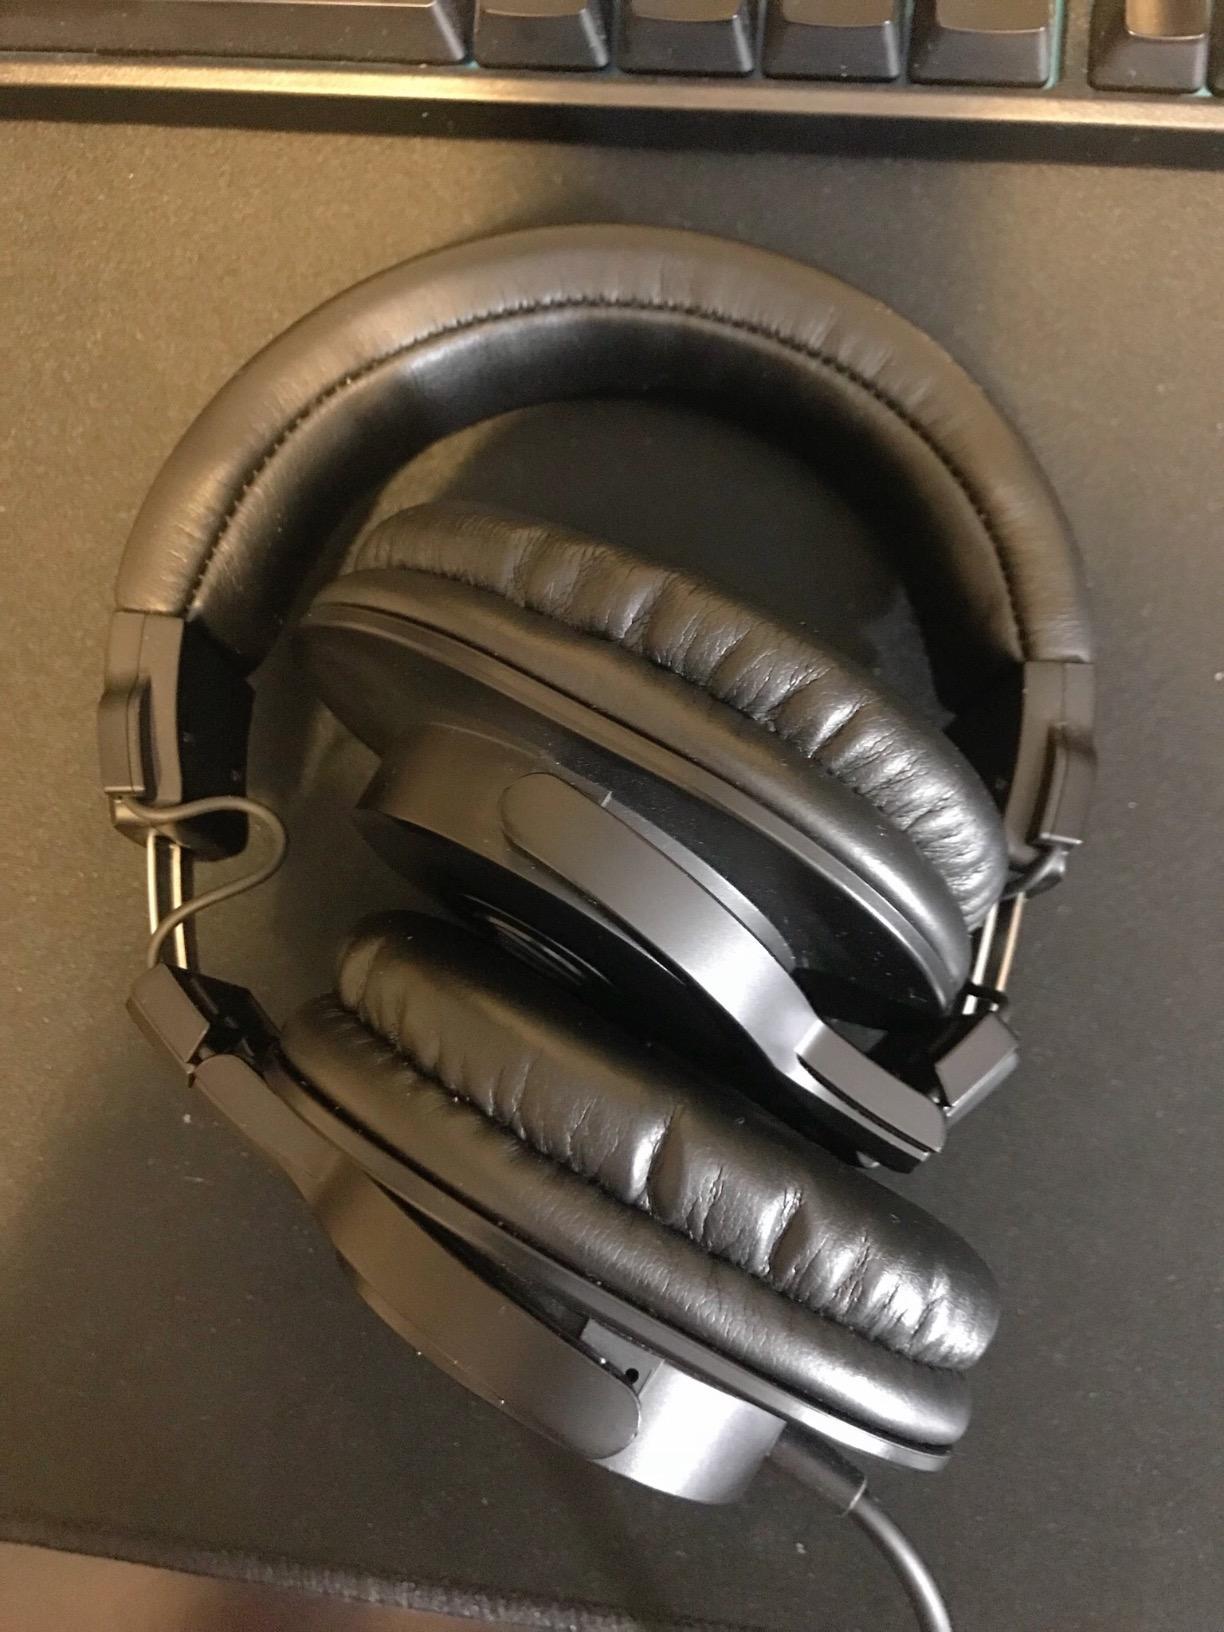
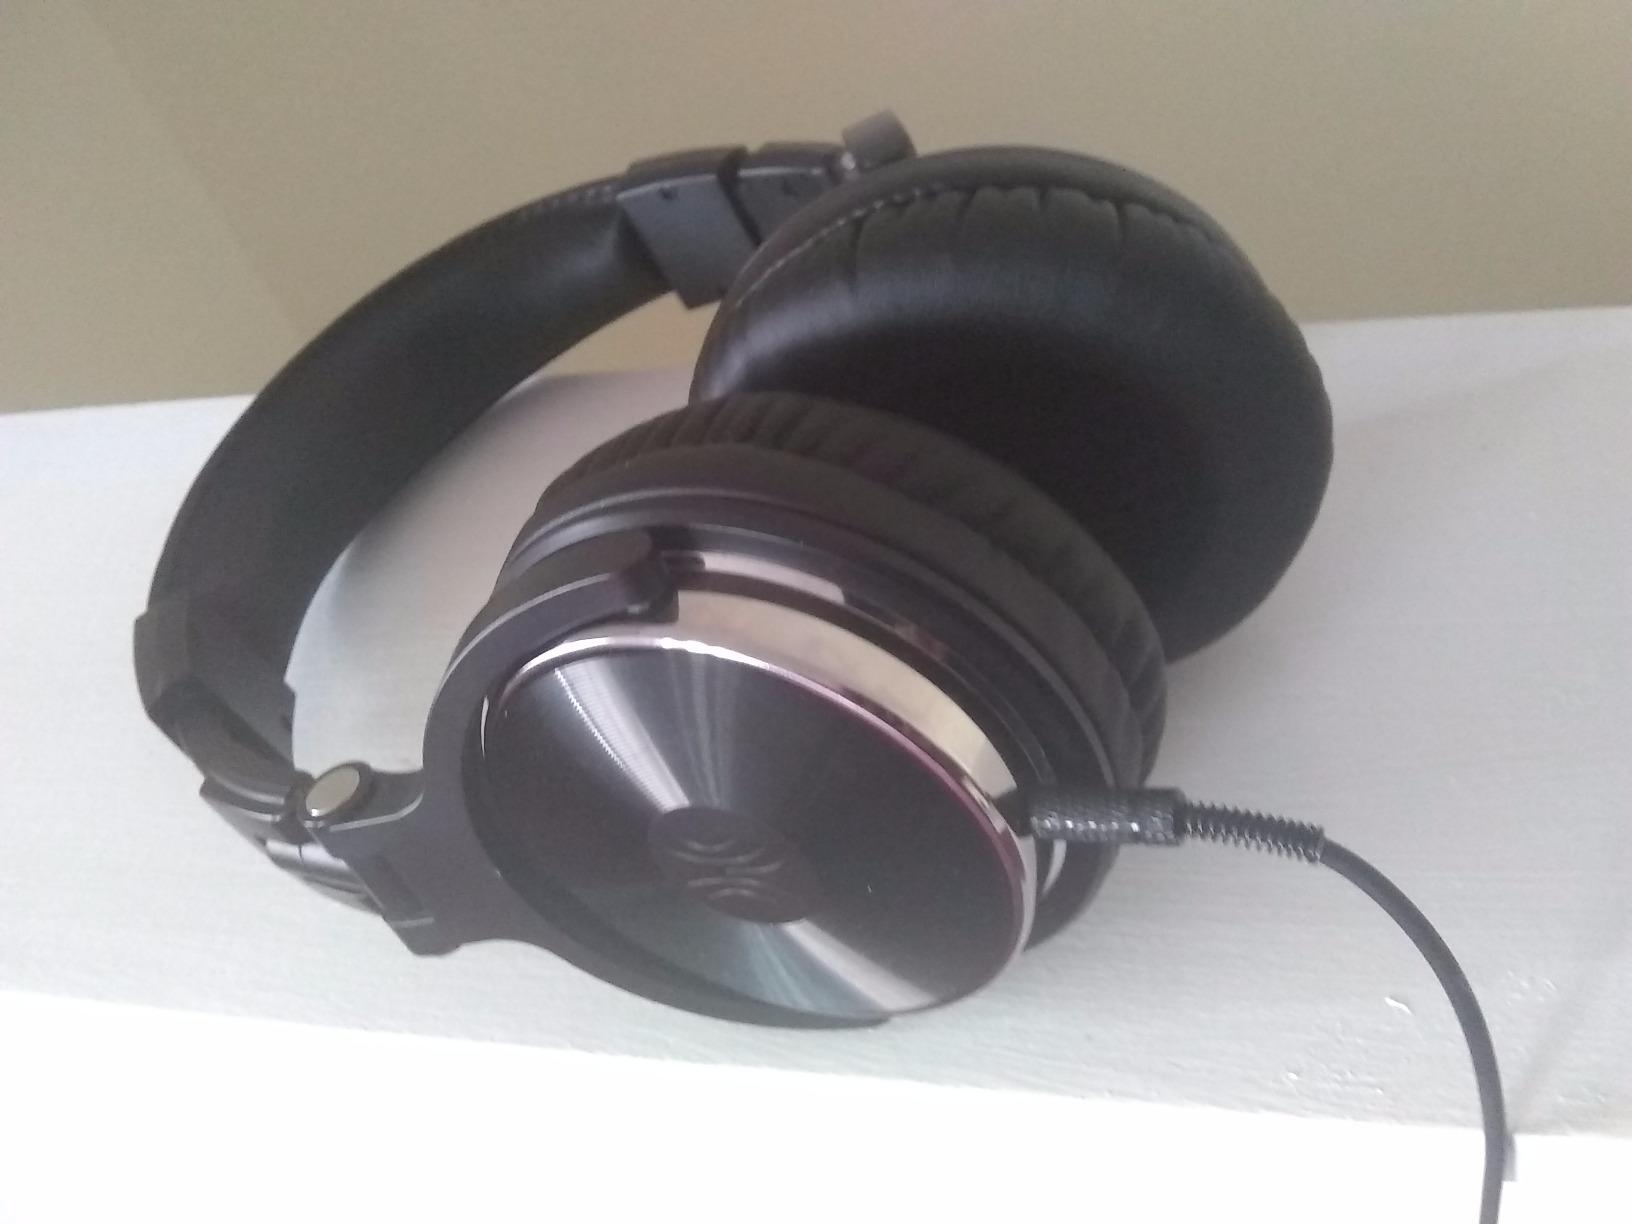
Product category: headphones
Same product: no